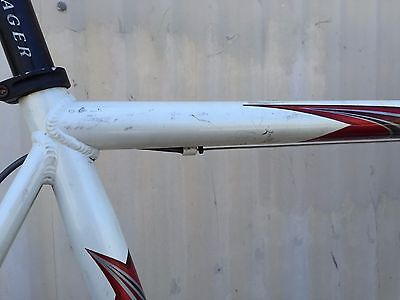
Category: bicycle